Joseph-Hippolyte Guibert

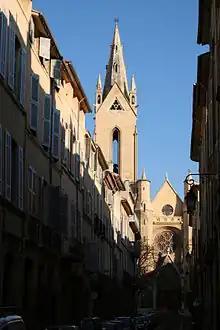
Saint-Jean-de-Malte, Aix-en-Provence

Joseph-Hippolyte Guibert was born on 13 December 1802, Aix-en-Provence to Pierre and Rose-Françoise Pécout Guilbert. His father was a farmer and property manager for the Count of Felix. Joseph Hippolyte was baptized on 19 December in the Church of St. John of Malta, where he was later an altar boy, and took Latin classes.